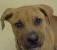
dog